Eugen Ruge

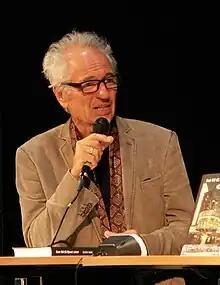
Ruge in 2016

Eugen Ruge (born 24 June 1954 in Sosva, Sverdlovsk Oblast, Soviet Union) is a German writer, director and translator from Russian. In 2011 he won the German Book Prize for "In Times of Fading Light".